Roxey Ann Caplin

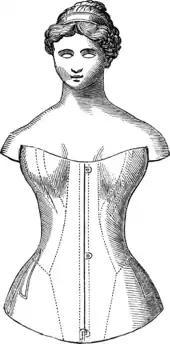
A corset invented by Roxey Ann Caplin.

She was born in about 1793 in British North America. Around 1835, she married Jean Francois Isidore Caplin (c.1790-c.1872).